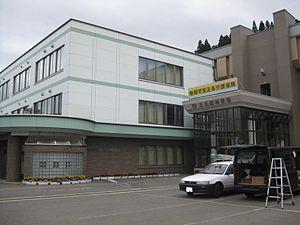
Higashinaruse est un village du district d'Ogachi, dans la préfecture d'Akita, au Japon.